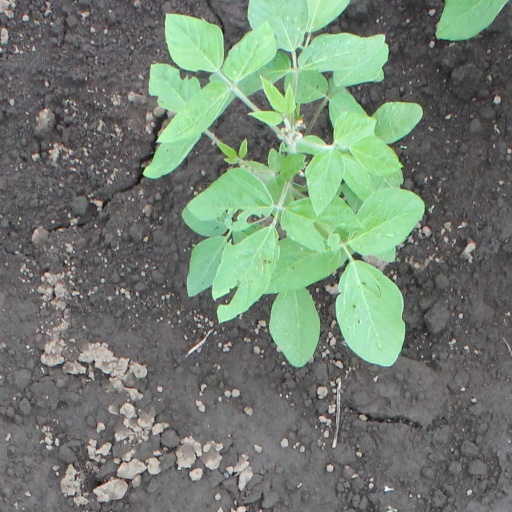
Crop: soybean